Charotar University of Science and Technology

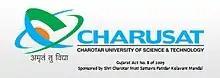

Charotar University of Science and Technology (CHARUSAT) is a private university in Gujarat, India.